Arusha

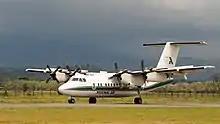
Aircraft at Arusha Airport.

The Tanzanian government intended to declare Arusha a city on 1 July 2006, but this was delayed due to pending municipality boundary adjustments. Arusha was granted city status on 15 August 2012, with it becoming official on 2 November 2012.